Eremitage Maria Reizenborn

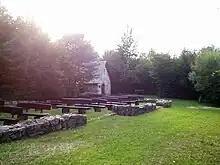
Maria Reizenborn front: foundations of the restored sanctuary

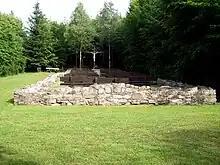
Foundations of the chapel erected in 1732 with the four-metre-high cross

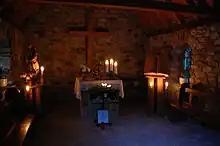
Chapel inside

The first hermit Gerhard occupied the Hermitage site in 1718. In 1732, on Whit Tuesday, a chapel was consecrated. Since 14 August 1732, the resident hermit Bernhard Fritz obtained permission to hold church services and on Whit Tuesday and on Sunday after the Assumption caused pilgrimage processions to be held there. The hermits supported the pilgrimages. The first procession was held a year after the inauguration of the chapel. On 26 April 1736, the first marriage there took place.